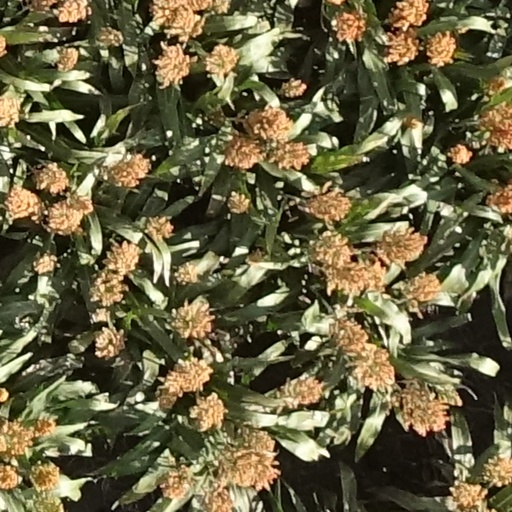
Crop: sorghum